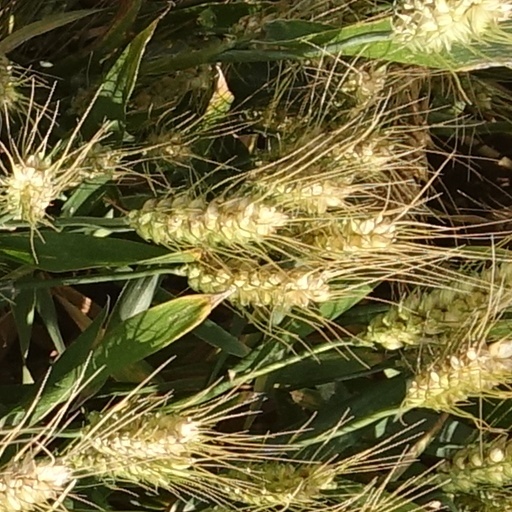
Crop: wheat